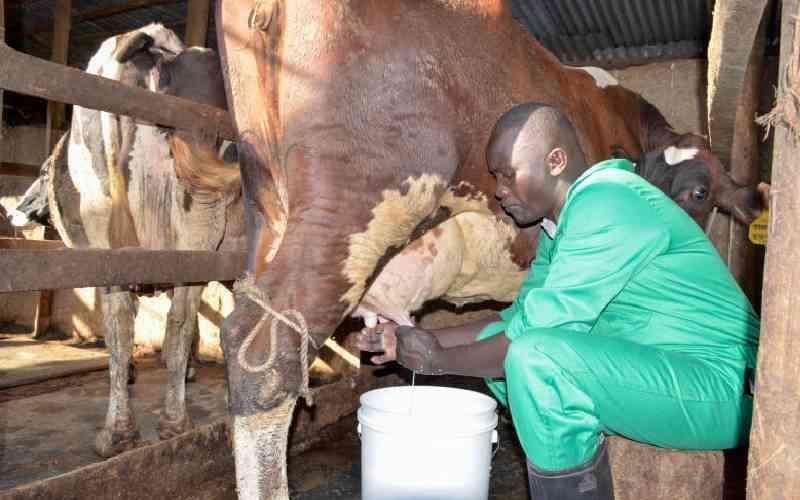
Mwanaume aliyevalia [cs] overall [cs] ya kijani kibichi na buti za mpira nyeusi ameketi kando ya ng'ombe akimkamua kwa uangalifu. Mikononi mwake anaelekeza maziwa kwenye ndoo nyeupe ilio chini. Taswira hii inaonyesha shughuli ya kila siku ya ufugaji inayofanywa kwa umakinifu na nidhamu.